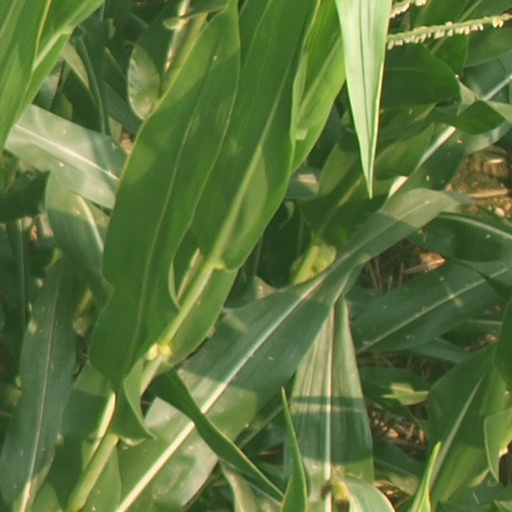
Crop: maize; corn